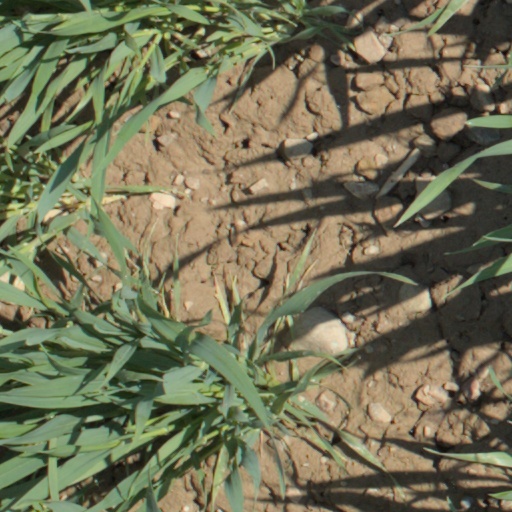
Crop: wheat